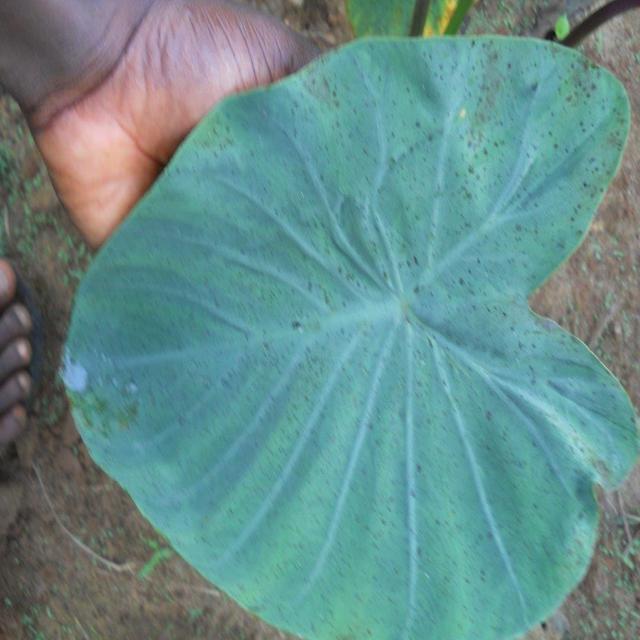
Label: Healthy